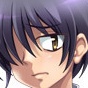
Portrait style: Anime Portrait